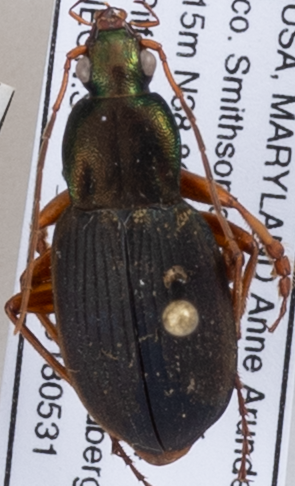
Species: Chlaenius aestivus
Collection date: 2018-05-31
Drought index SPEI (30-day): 1.442
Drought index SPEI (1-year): -0.06
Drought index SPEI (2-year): -0.402